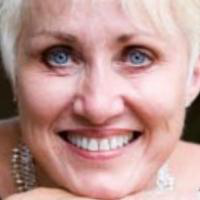
Age group: age 56-65